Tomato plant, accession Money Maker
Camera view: vertical (180 deg); turntable rotation: 270 degrees
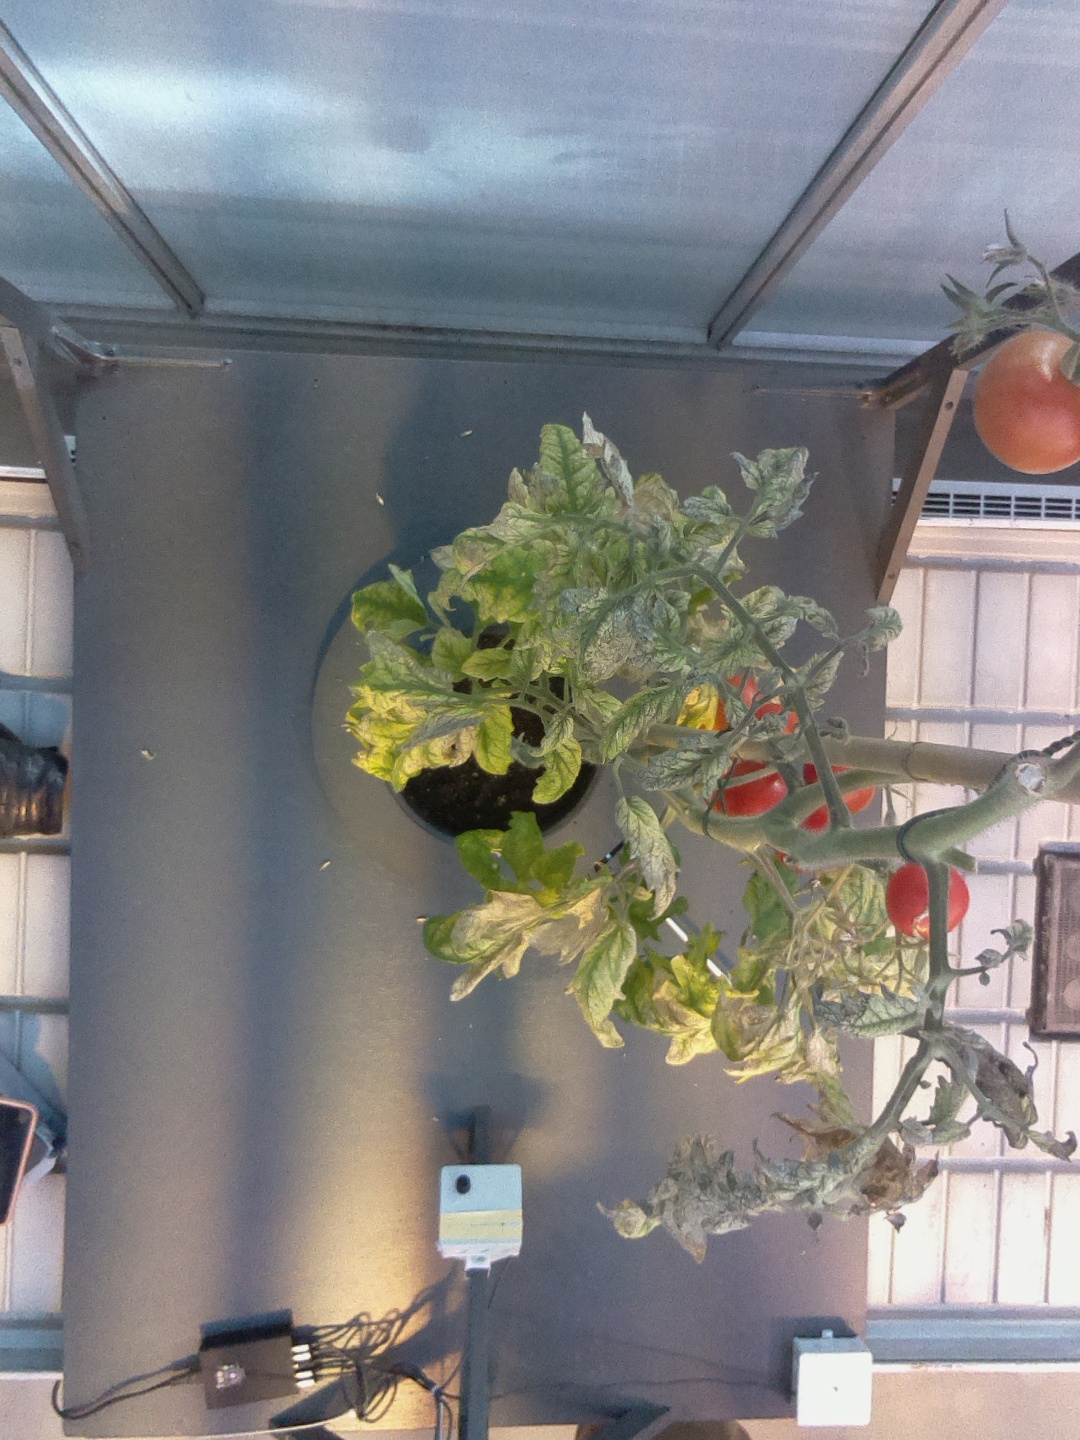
BBCH growth stage 89: 90%-100% of fruits show typical fully ripe color